Andrzej Filipowicz

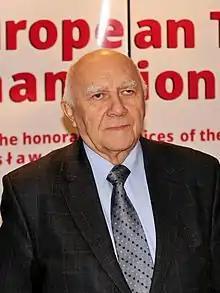
Filipowicz in 2013

Andrzej Filipowicz (born 13 May 1938) is a Polish chess player. He received the FIDE titles of International Master (IM) in 1975, International Arbiter in 1984, and FIDE Honorary Member in 2006.